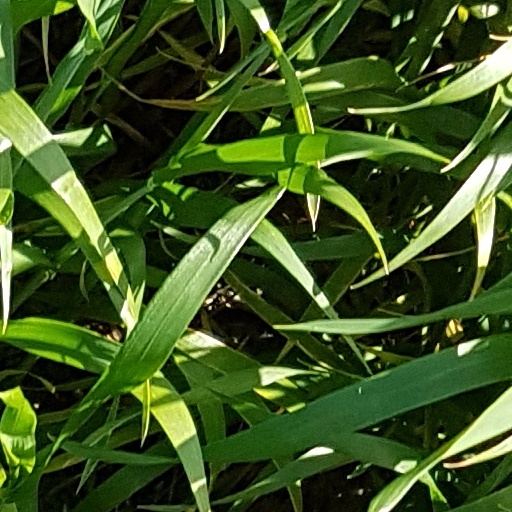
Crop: wheat